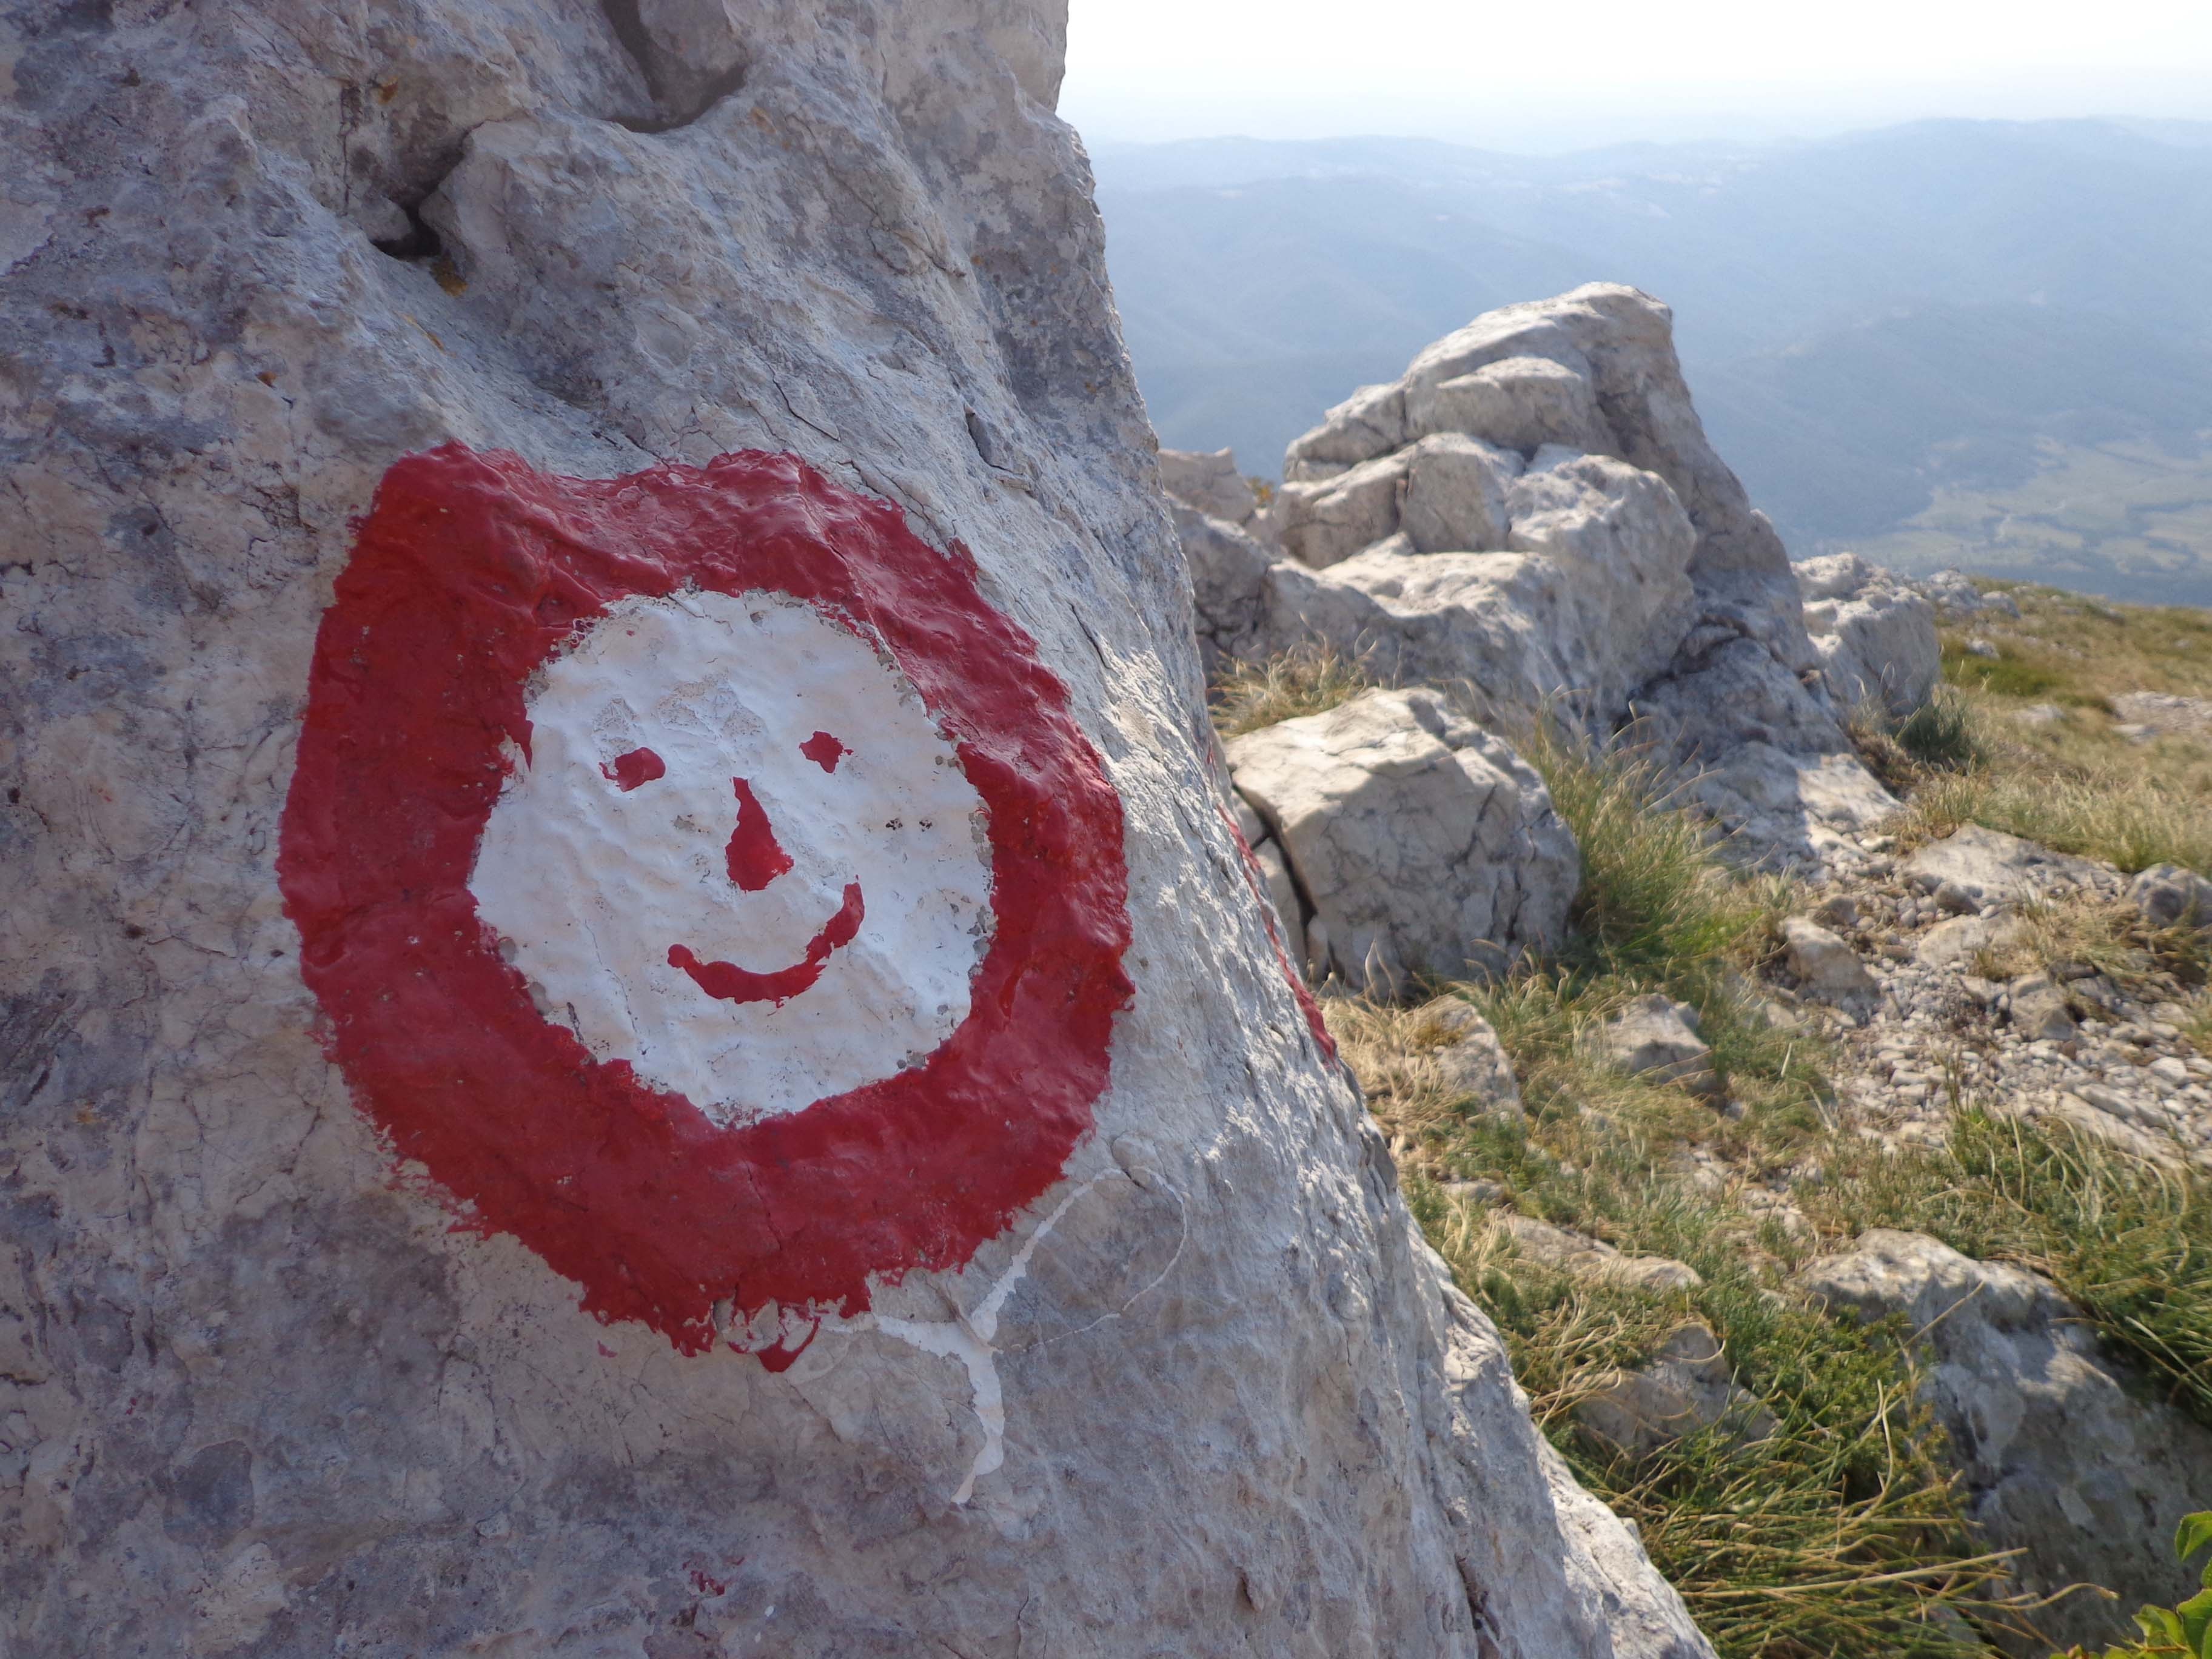
rock, mountain, adventure, sign, geology, waymark